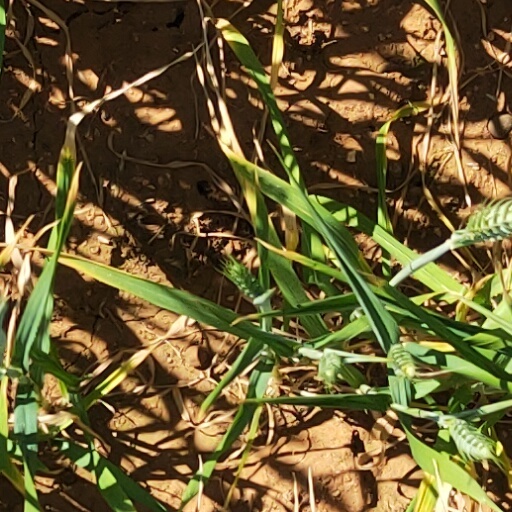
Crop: wheat